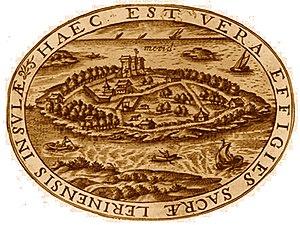
Les îles de Lérins
Véran fut élu évêque de Vence vers 451 C'est un saint catholique, fêté le 11 novembre selon le martyrologe romain.